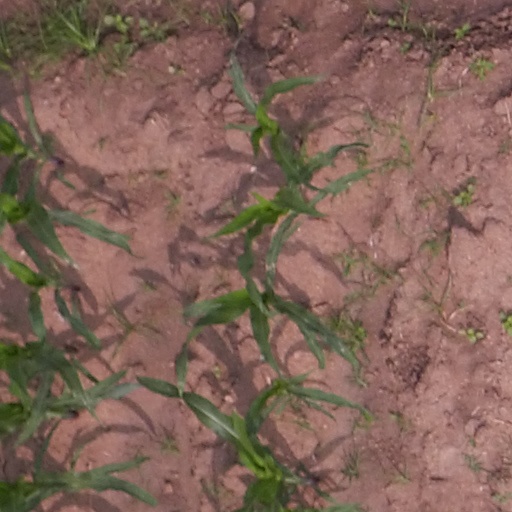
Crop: maize; corn